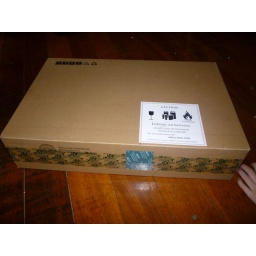
my new computer in it's packing box